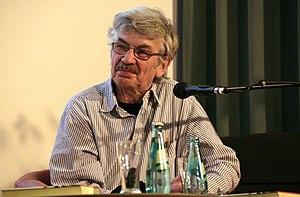
Christoph Hein lors d'une lecture à Chemnitz, avril 2012.
Christoph Hein, né le 8 avril 1944 à Heinzendorf, près de Münsterberg, l'actuelle ville de Ziębice, en Basse-Silésie, dans le sud-est de la Pologne, est un dramaturge, romancier, essayiste et traducteur allemand contemporain.